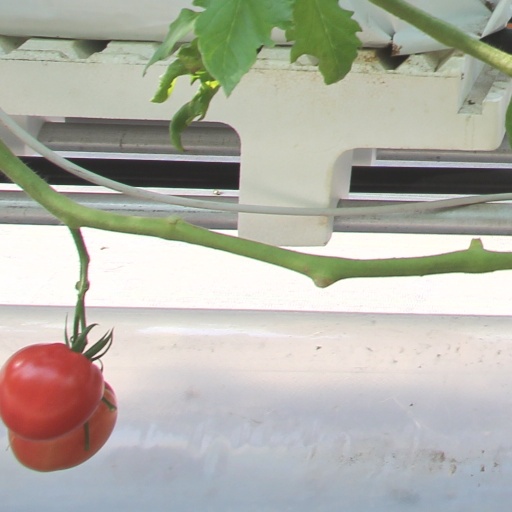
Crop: tomato